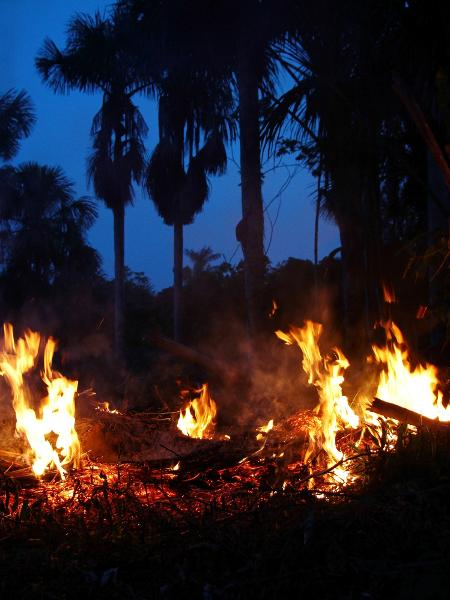
Fire: yes
Smoke: yes